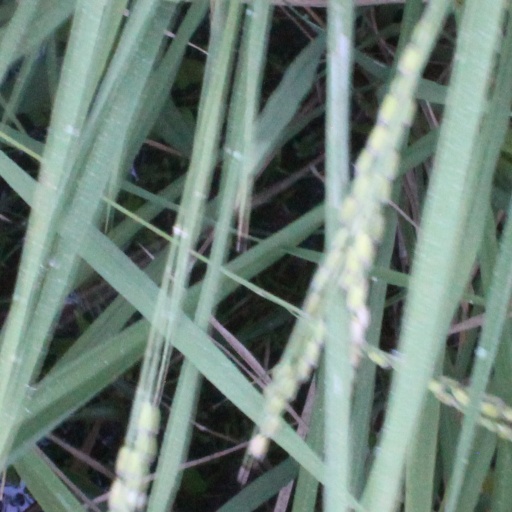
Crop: rice